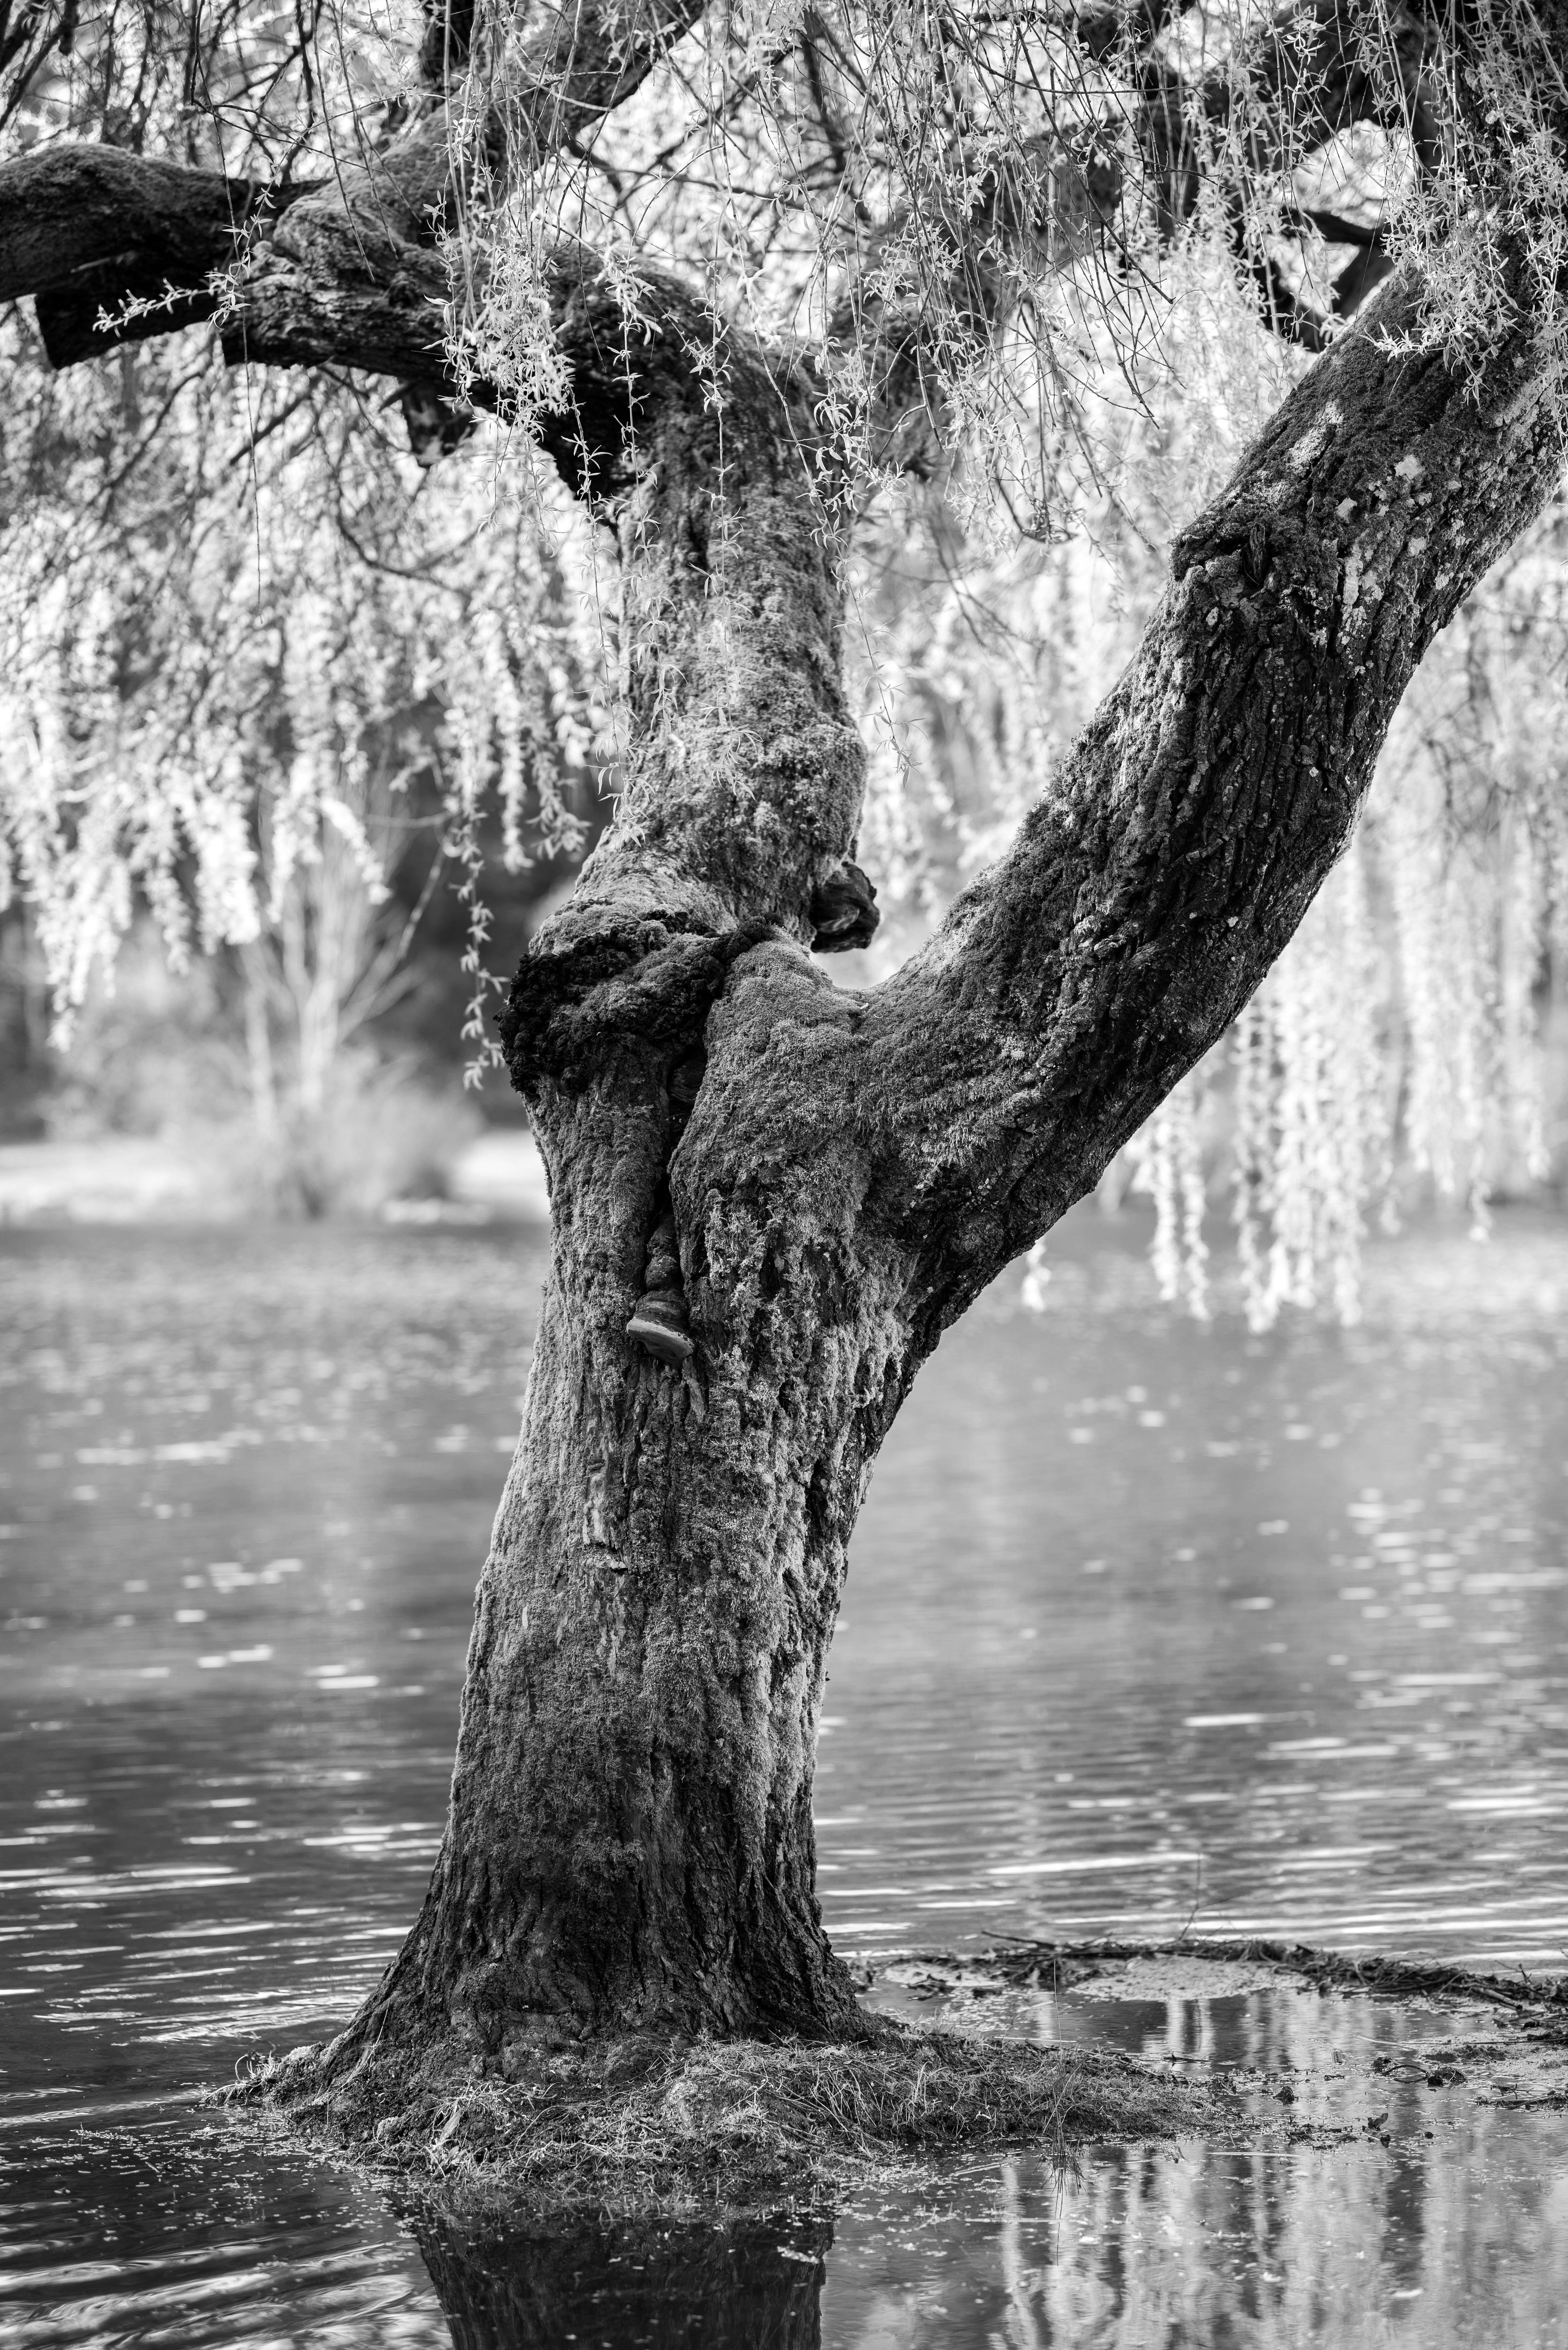
tree, water, nature, forest, swamp, branch, black and white, plant, leaf, trunk, stream, reflection, botany, monochrome, wetland, woodland, monochrome photography, woody plant